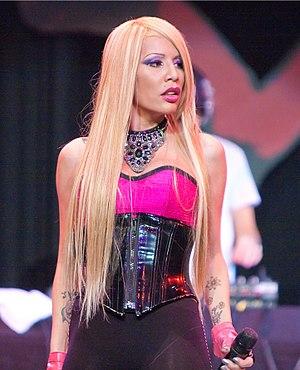
La liste suivante comprend des musiciens de reggaeton.